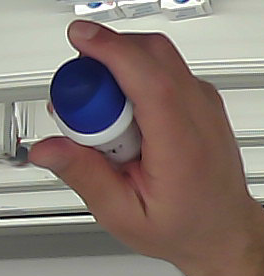
Product: dove_spray